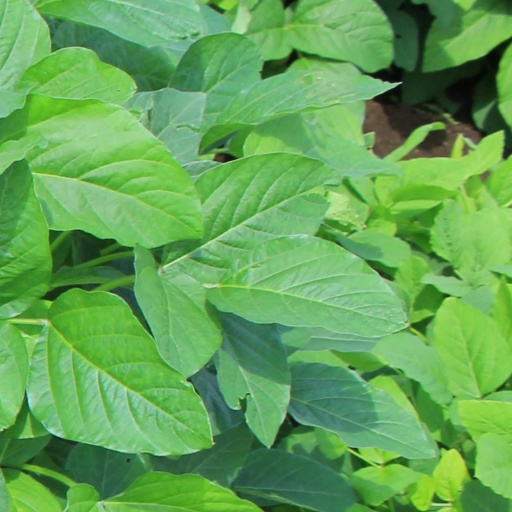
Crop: soybean